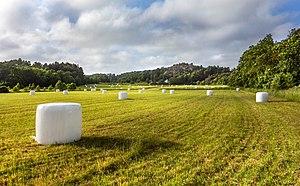
Brastad est une localité de Suède située dans la commune de Lysekil du comté de Västra Götaland. Elle couvre une superficie de 1,85 km². En 2010, elle compte 1 846 habitants.